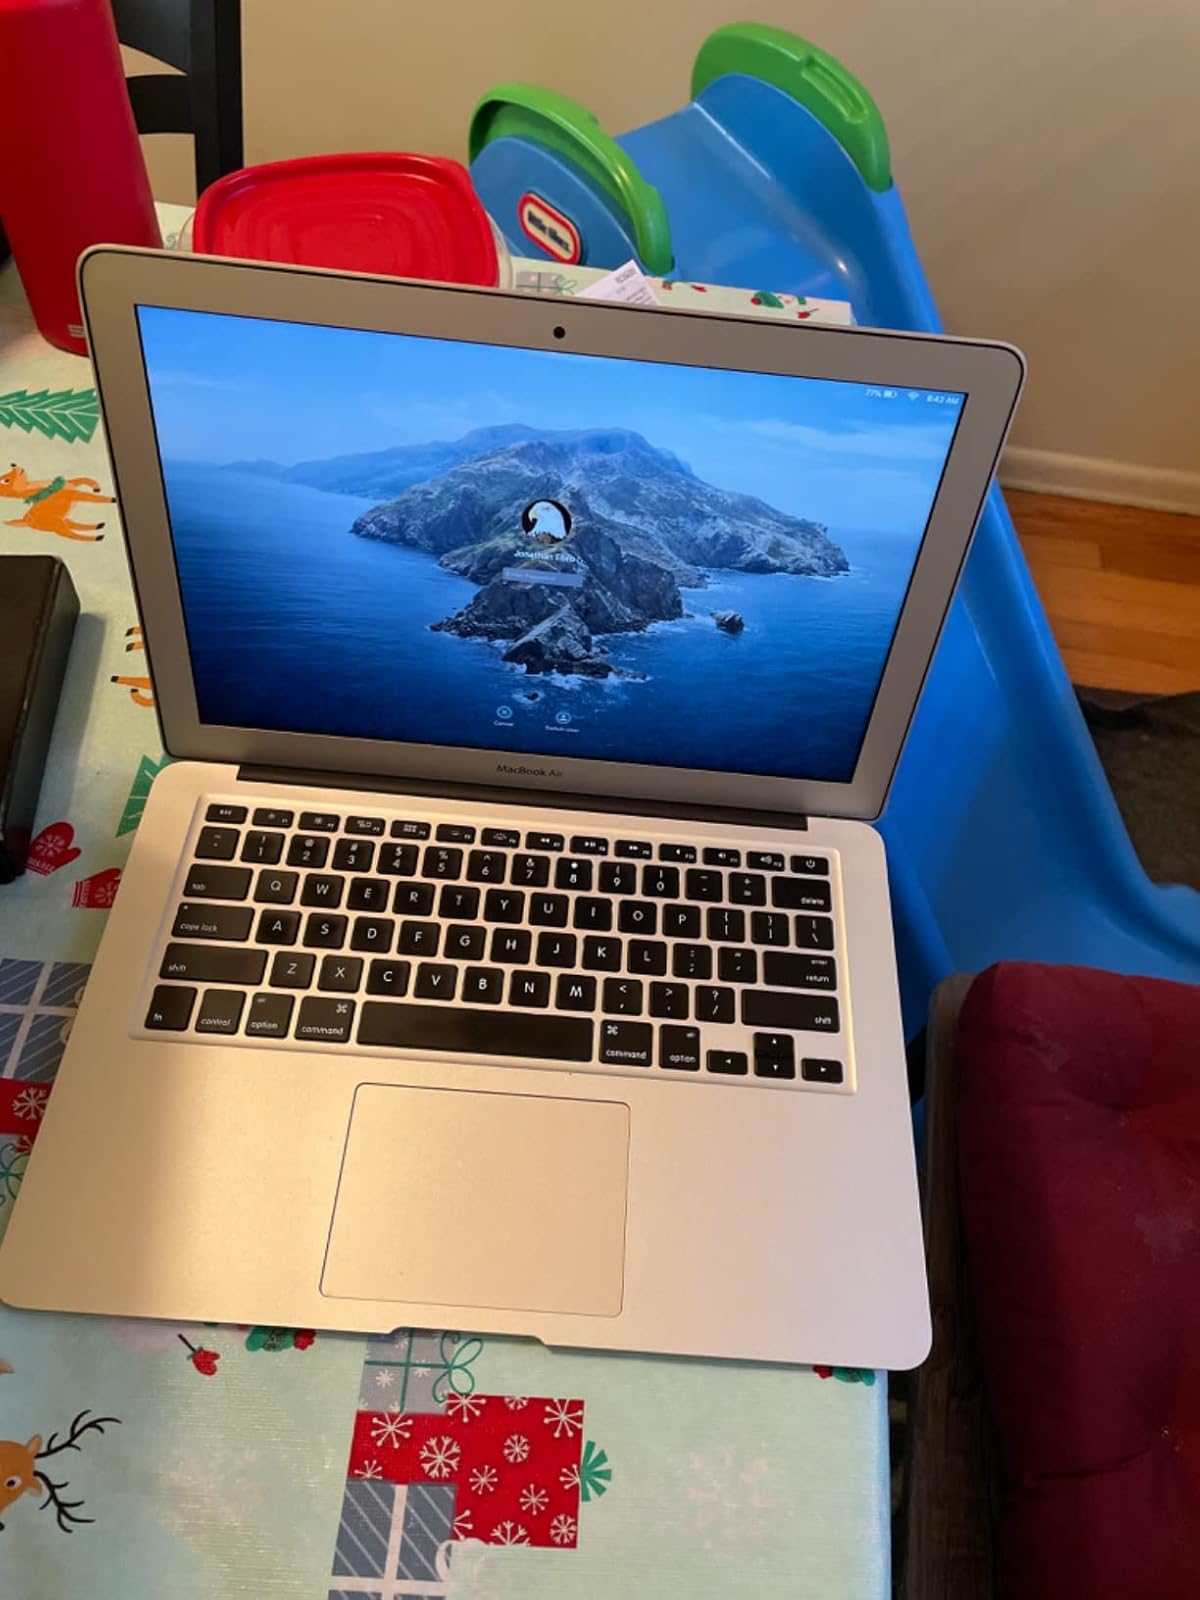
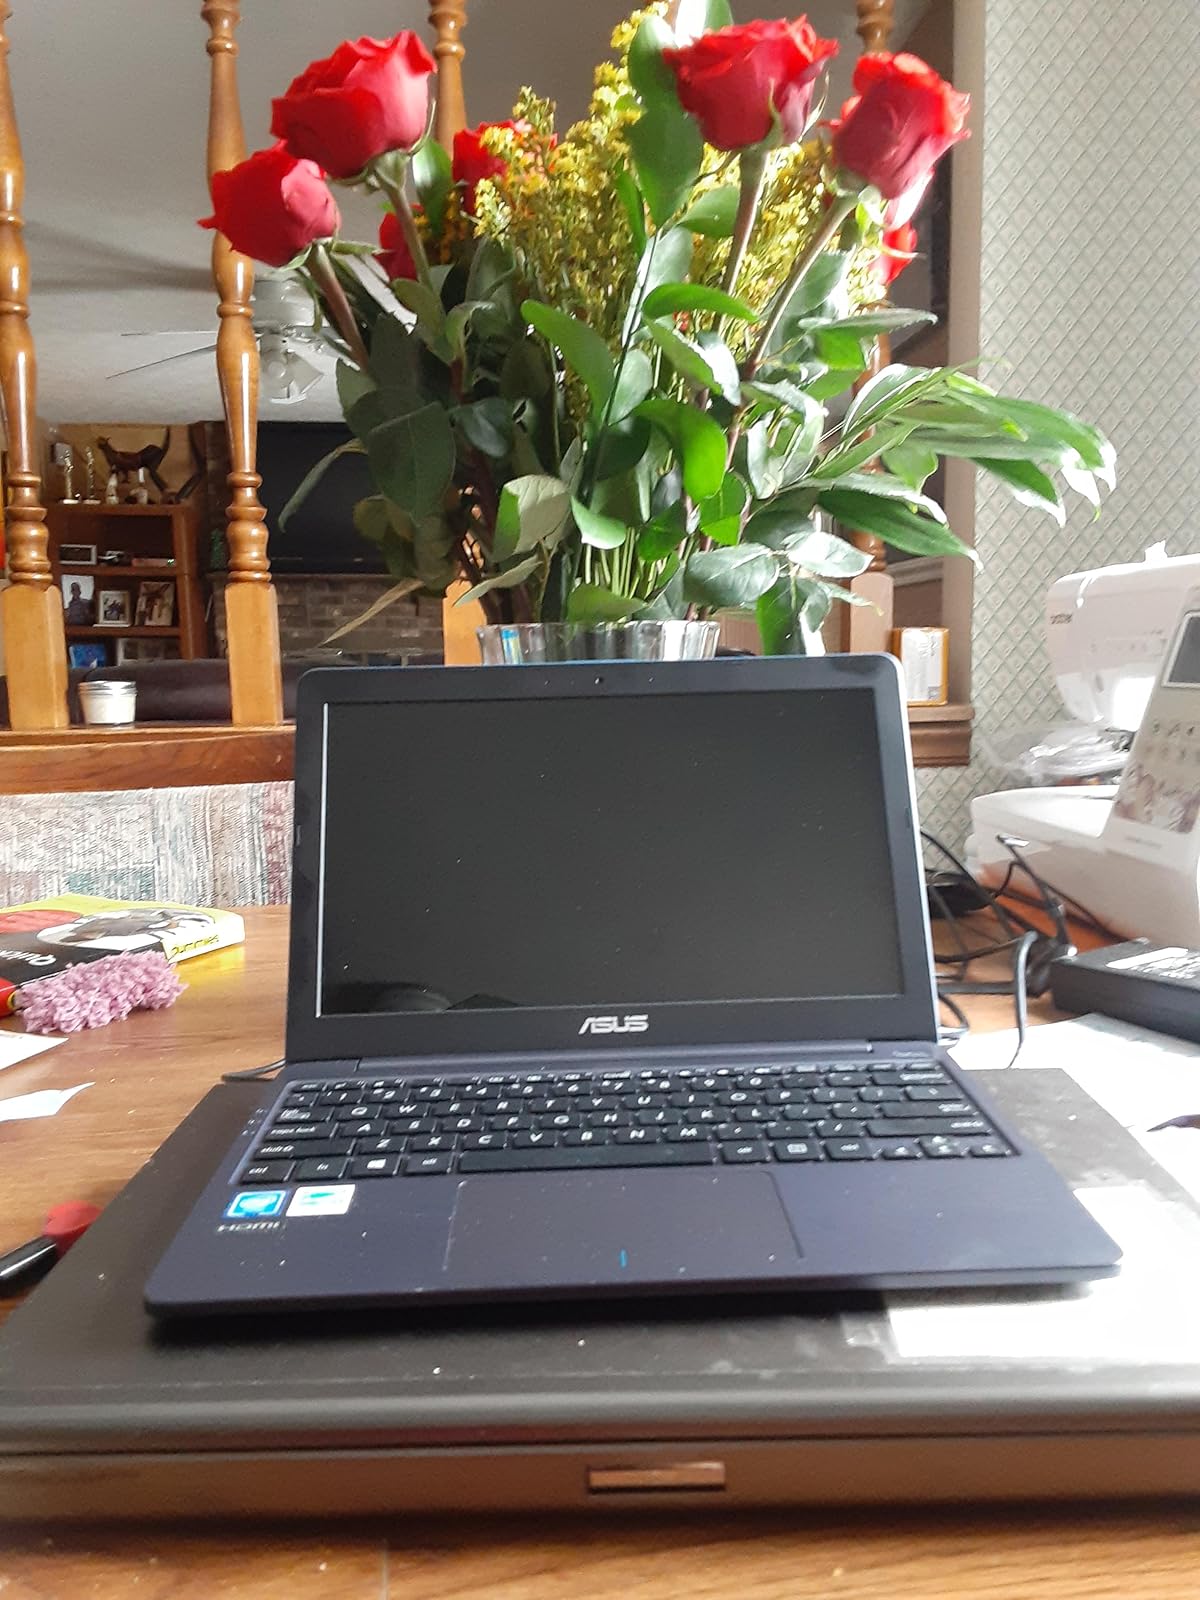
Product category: laptop
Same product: no